A General Map of the World, or Terraqueous Globe

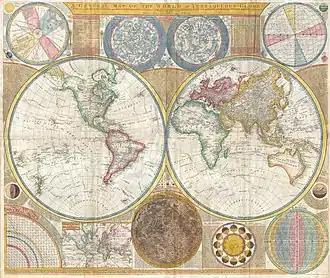

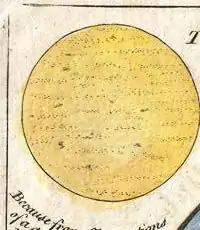
Sunspots in Samuel Dunn's wall map

A General Map of the World, or Terraqueous Globe, full title: A General Map of the World, or Terraqueous Globe with all the New Discoveries and Marginal Delineations, Containing the Most Interesting Particulars in the Solar, Starry and Mundane System, is a general map of the world, or terraqueous globe with all the new discoveries and marginal delineations, containing interesting particulars in the solar, starry and mundane system by Samuel Dunn and Thomas Kitchin in 1794. The map features star charts, a map of the Moon, a map of the Solar System, and numerous other features along with maps of both hemispheres of the Earth. Samuel Dunn's map is large and includes much detail, and is challenging to fully describe it in small photographs or text.